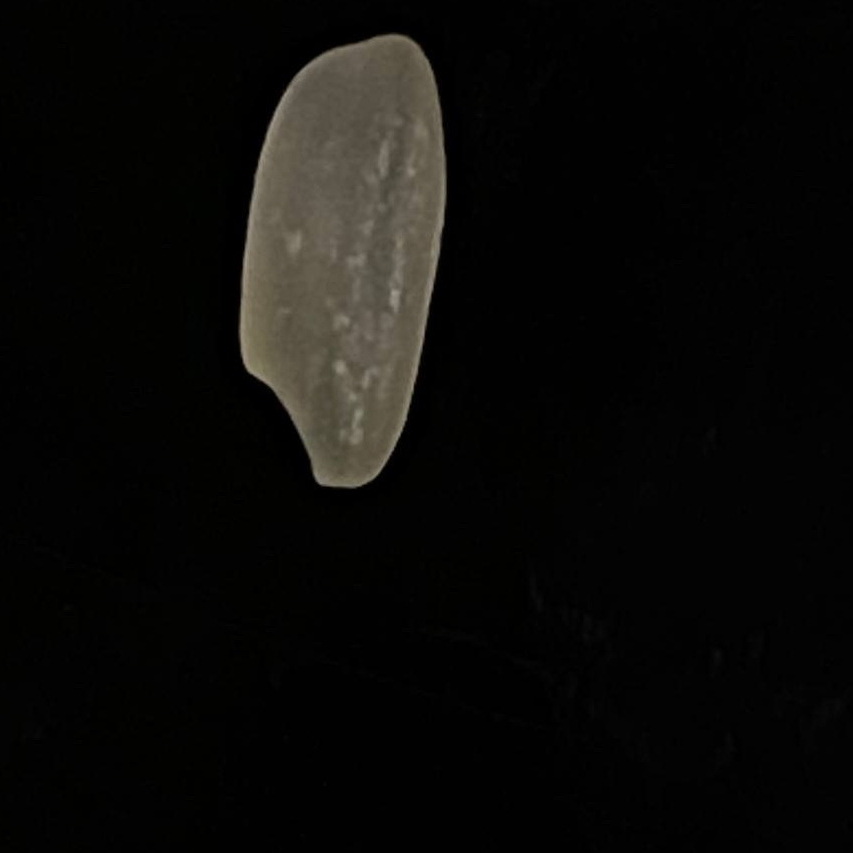
Rice variety: Subol_Lota